British Rail Class 360

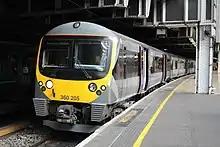
TfL Rail Class 360 at London Paddington in July 2019

First Great Eastern ordered 21 four-car Class 360/1s to replace its slam-door Class 312 units. Built in Vienna, Austria, and Uerdingen, Germany the units feature air conditioning, plug doors, CCTV, a wheelchair area, and first class at the cab ends. After being tested at the Wildenrath, Germany and Velim, Czech Republic test tracks, the first entered service in August 2003. In February 2004, unit 360115 returned to Wildenrath for tests aimed at improving pantograph performance.